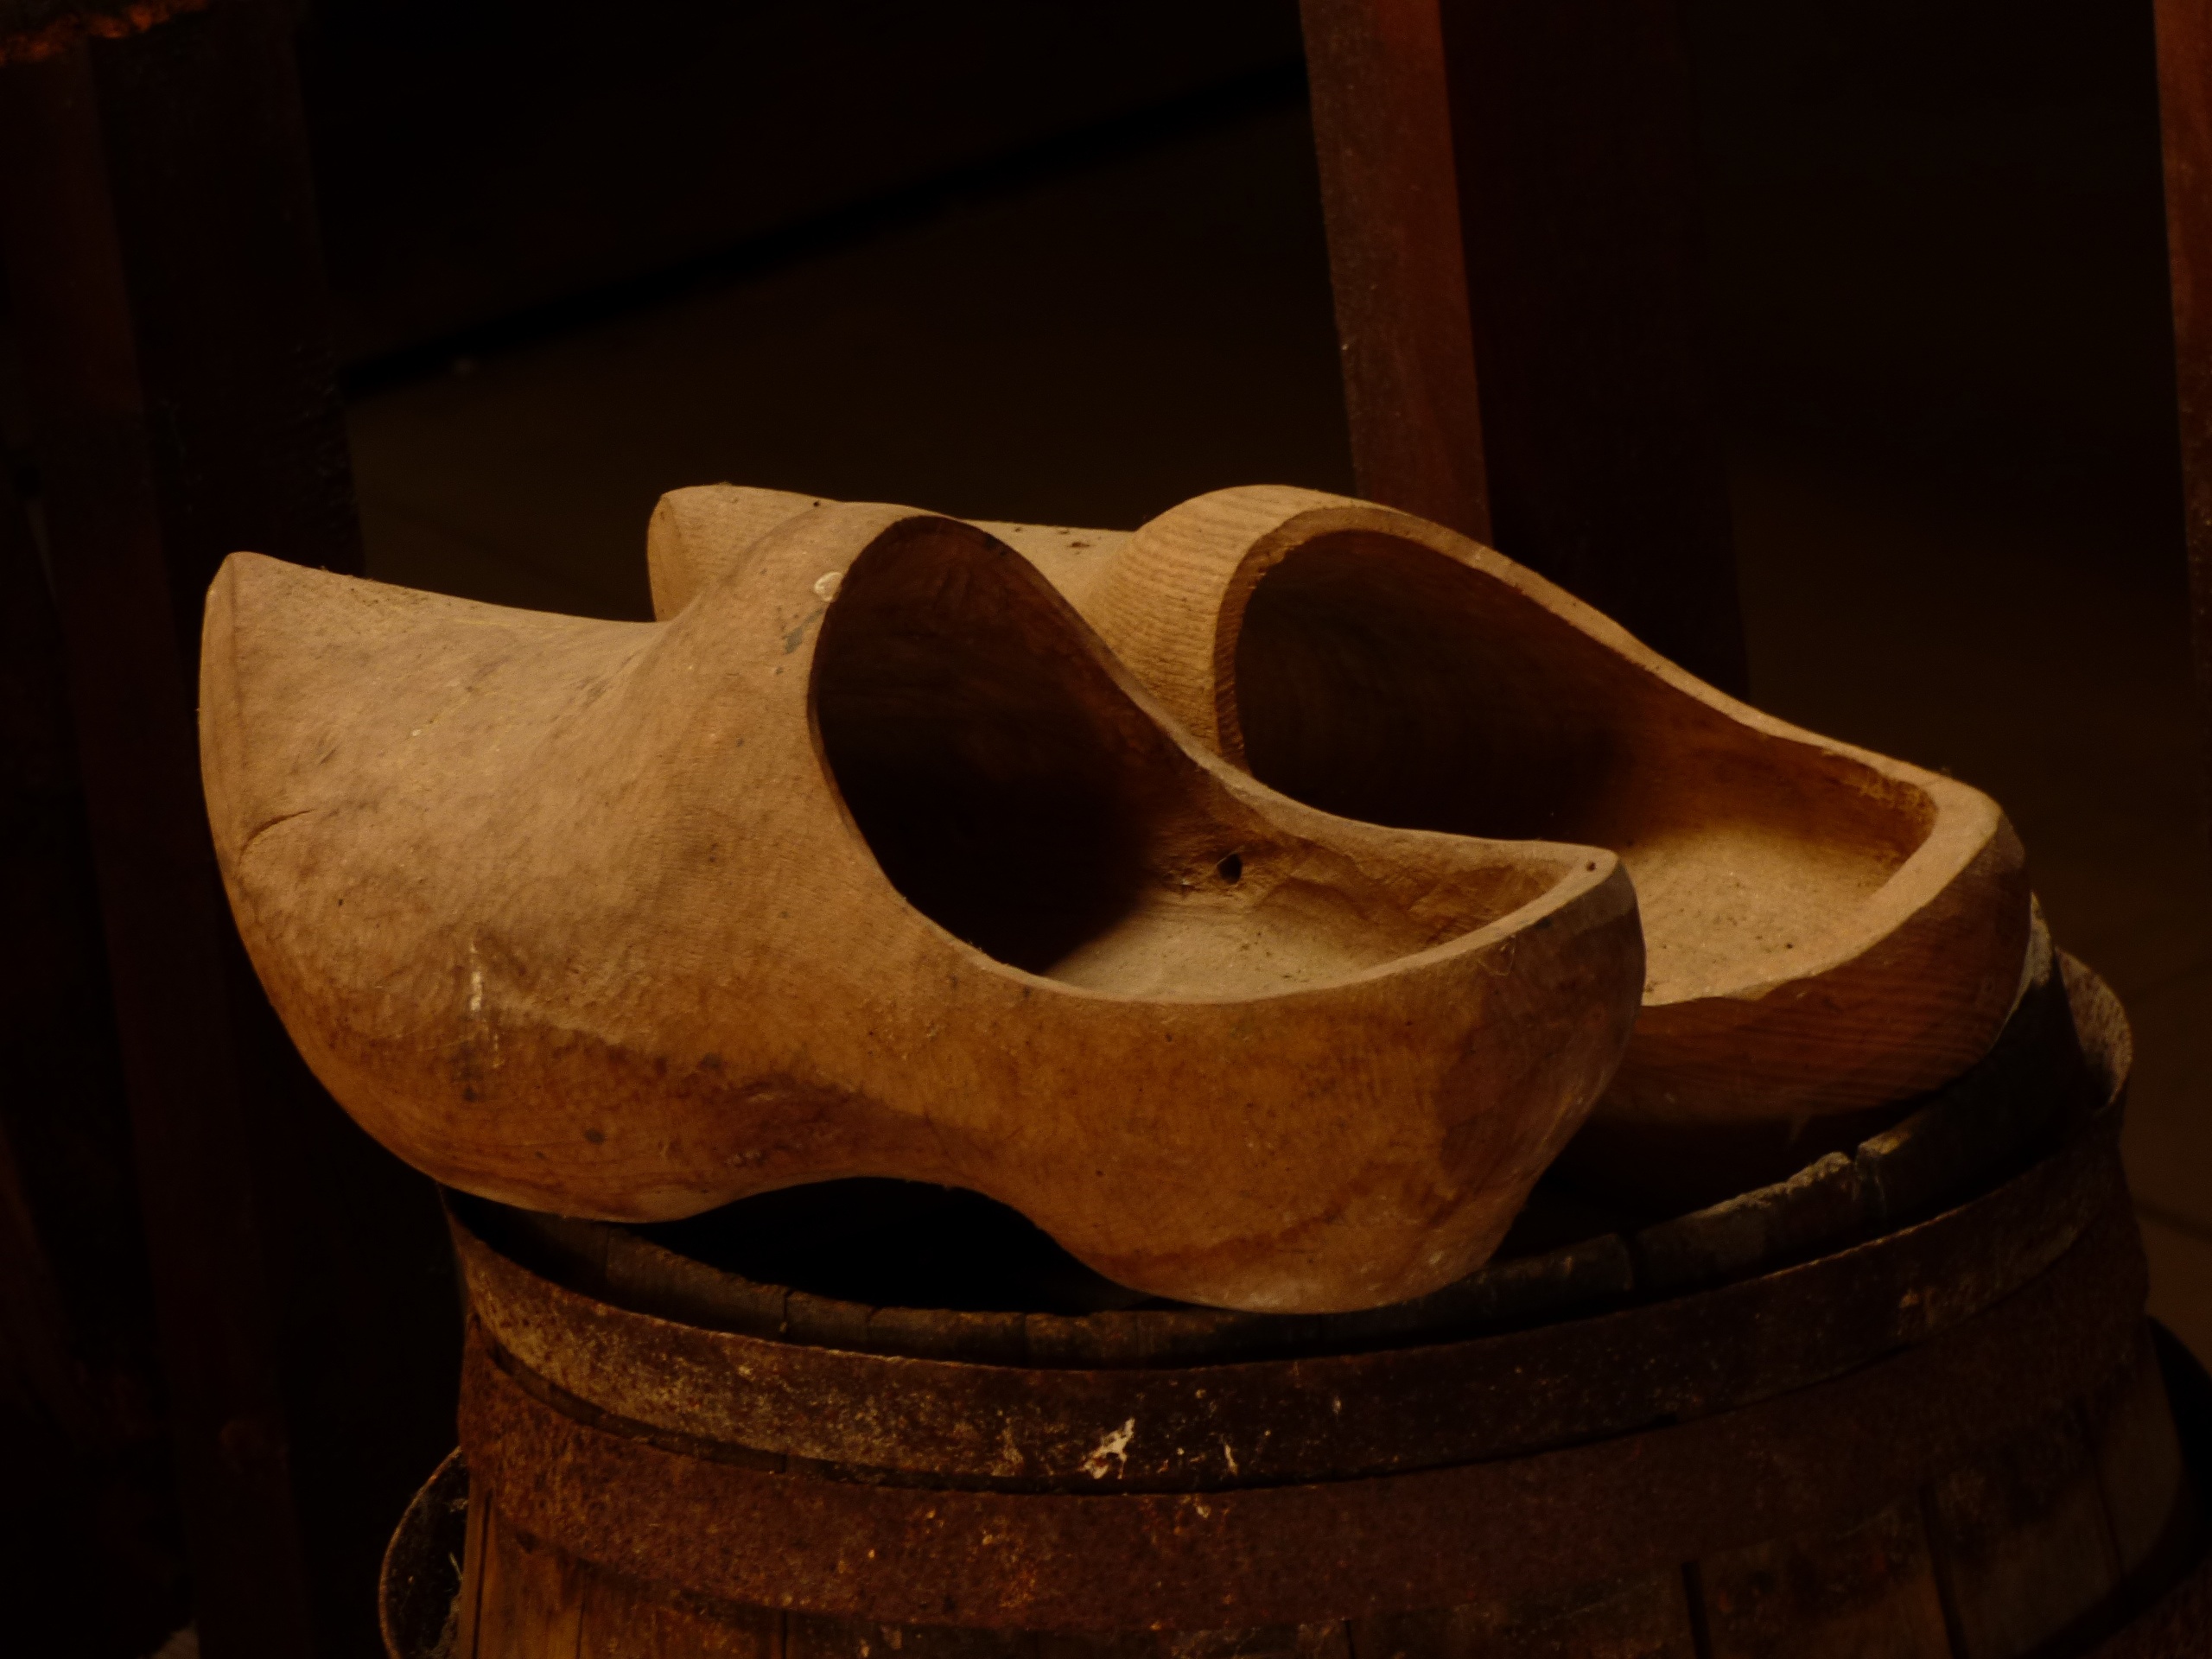
nature, shoe, wood, field, farm, france, rural, pasture, agriculture, farmer, shoes, sculpture, art, fields, footwear, carving, pre, clogs, farm animals, man made object, ancient history, outdoor shoe